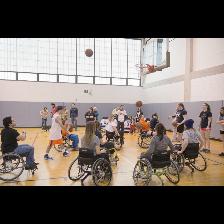
Label: Human